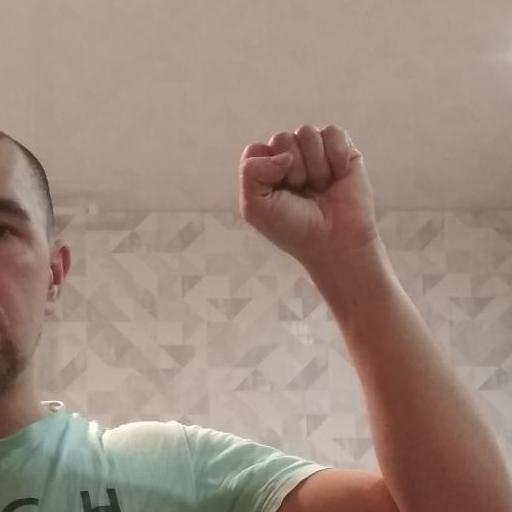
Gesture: fist